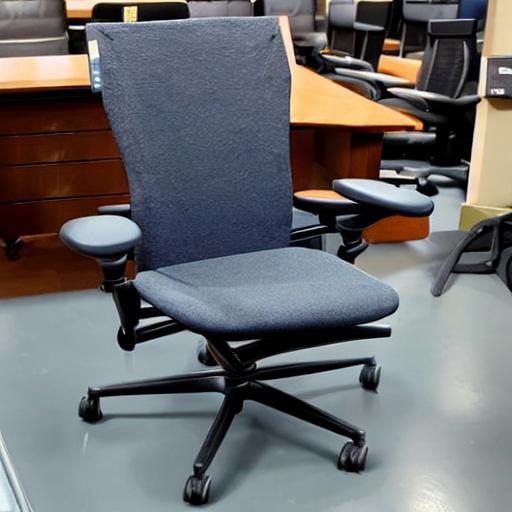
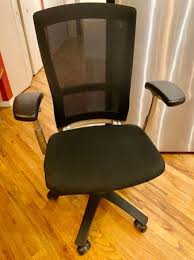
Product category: items_chair
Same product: no